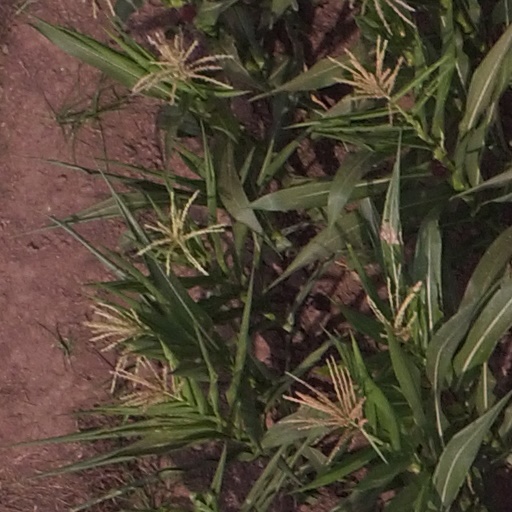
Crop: maize; corn